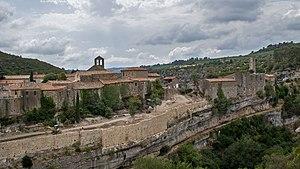
Remparts nord
Minerve, Menèrba en occitan, est une commune française située dans le département de l'Hérault en région Occitanie.